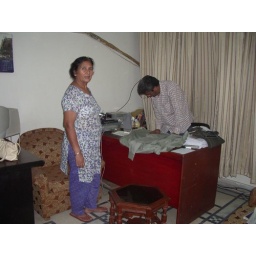
Shiraz' office desk converted in ironing table.